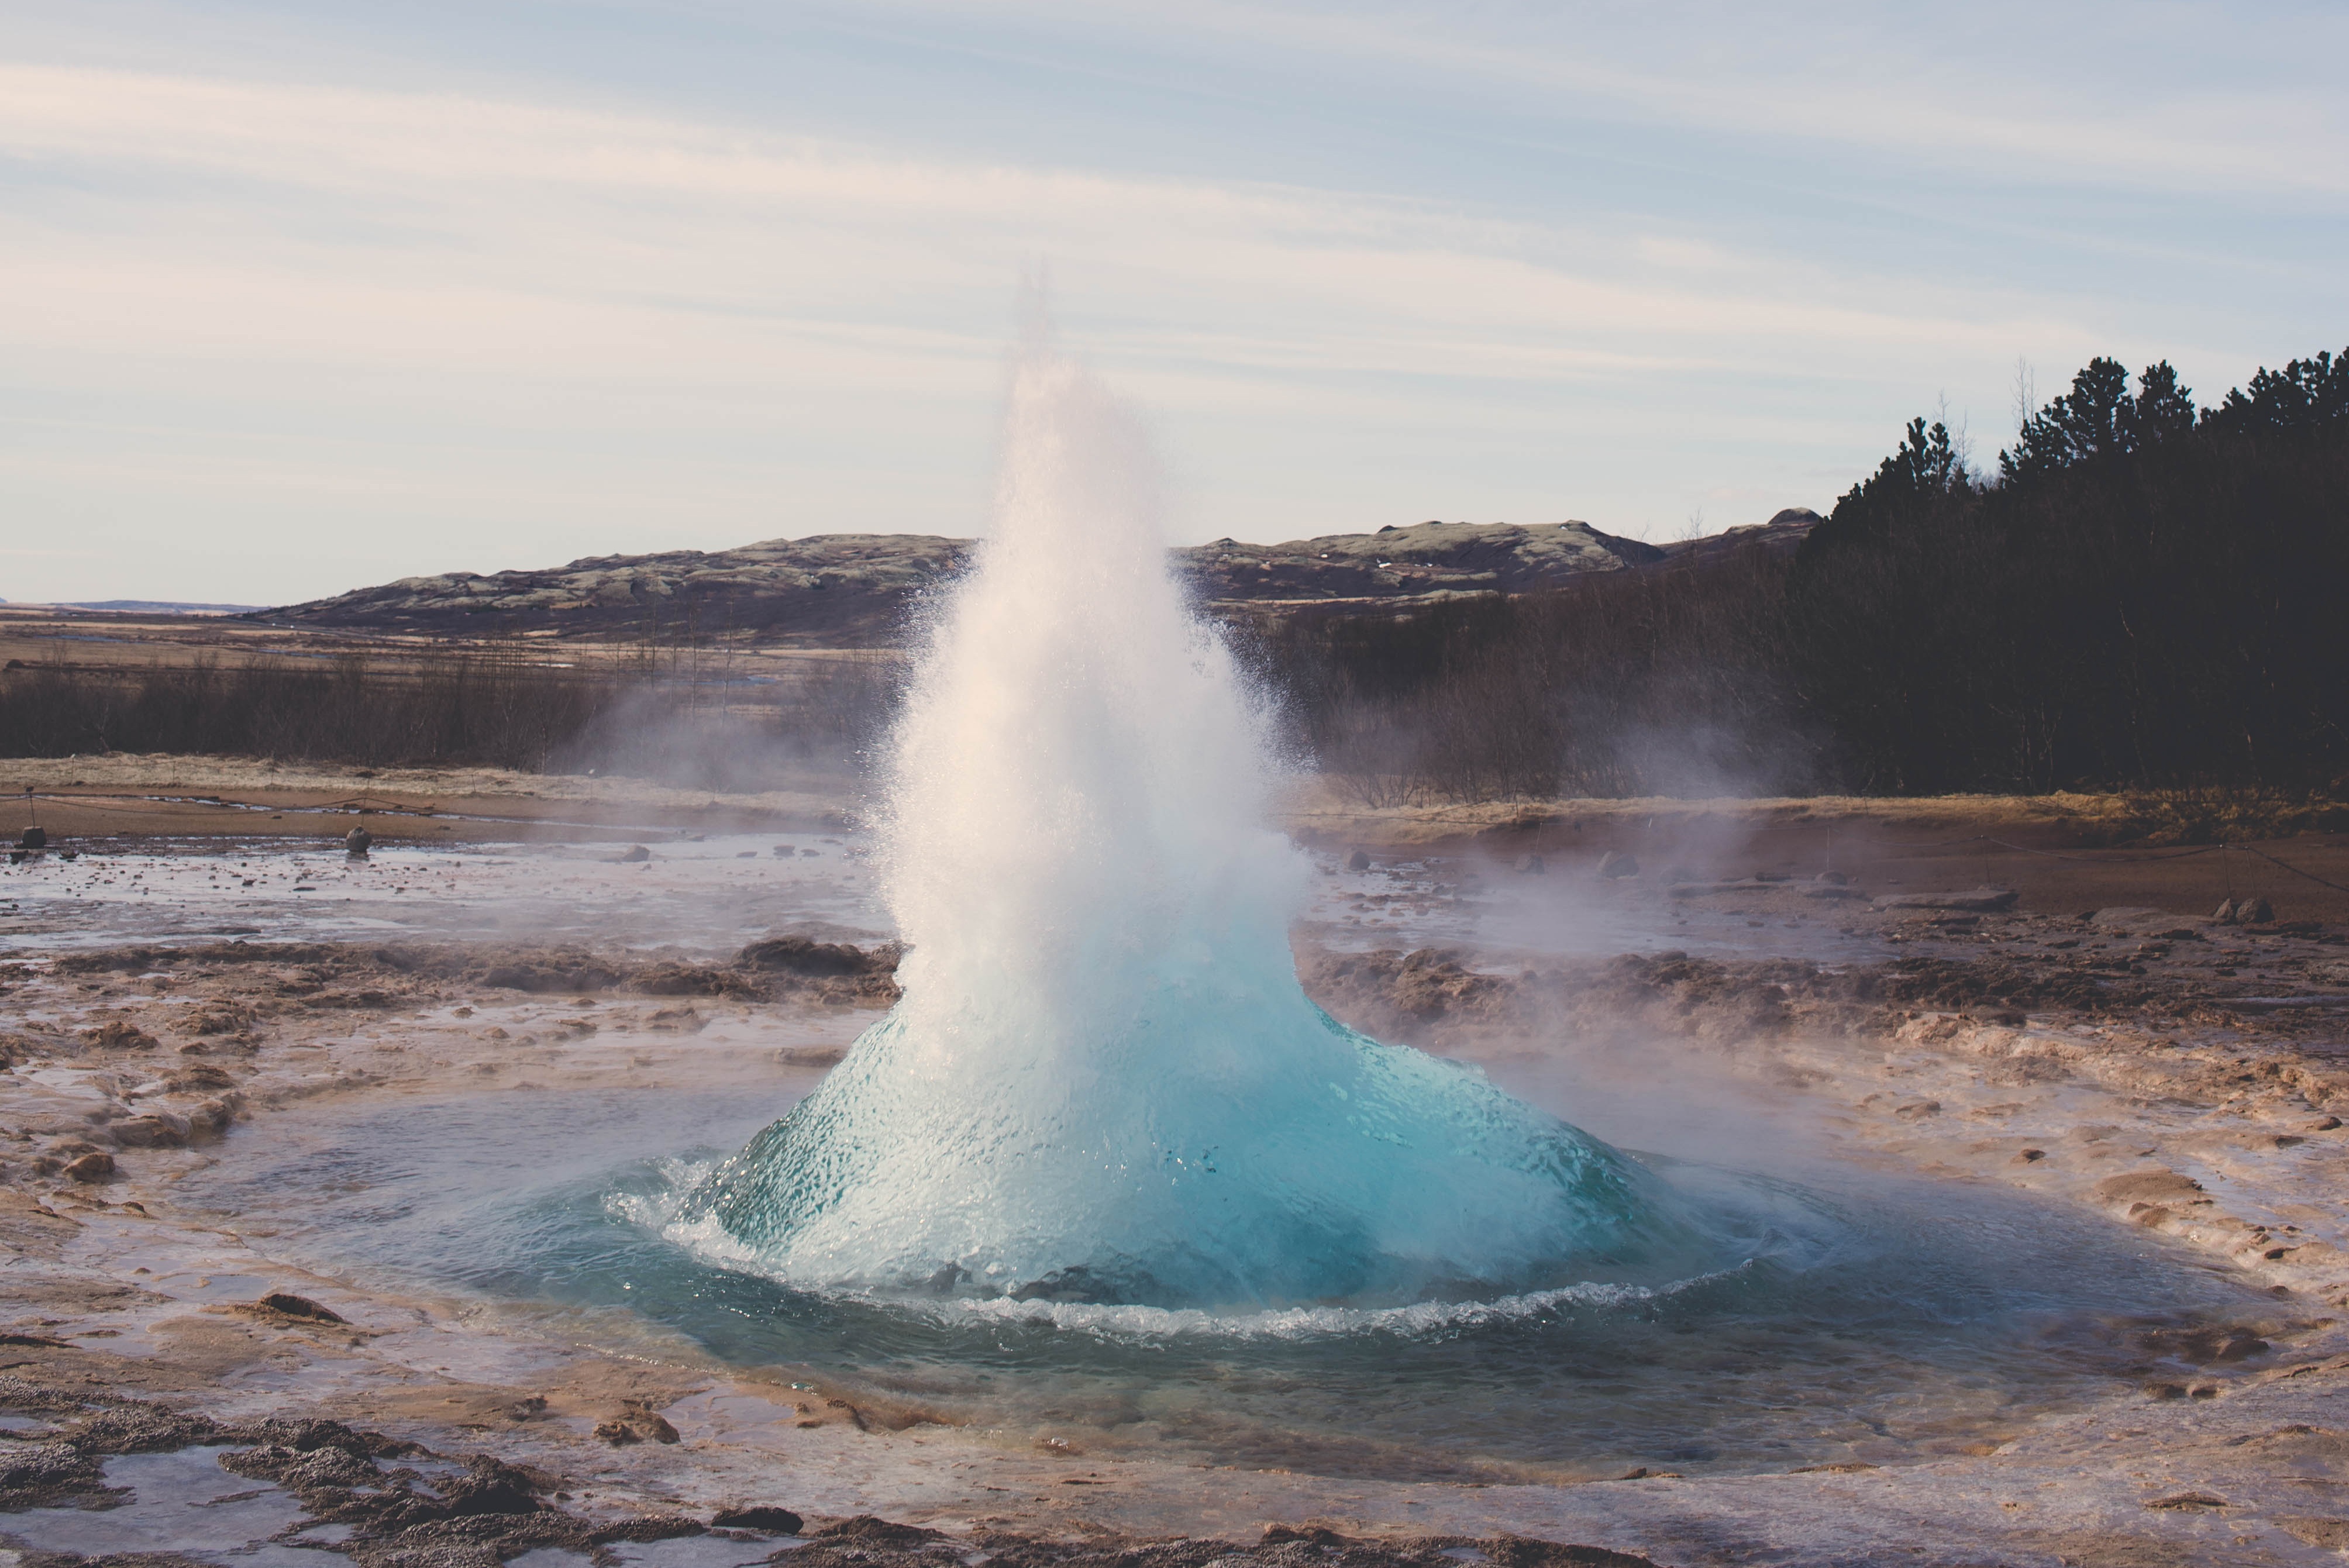
landscape, water, nature, steam, spring, body of water, geyser, hot spring, landform, spurt, geographical feature